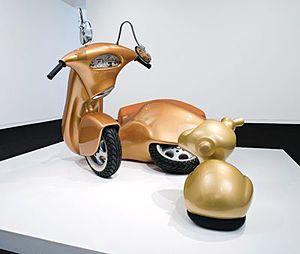
Patricia Piccinini est une artiste australienne née à Freetown, Sierra Leone, en 1965.